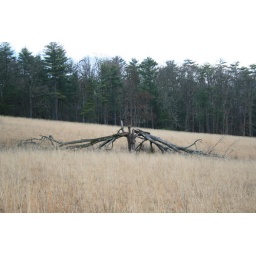
Fallen tree in the middle of a field